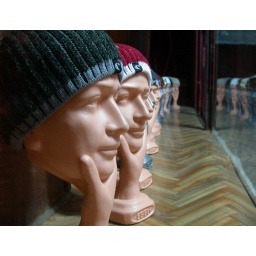
Manequins displaying winter hats in a shop window in the main shopping street in Brasov, Romania.